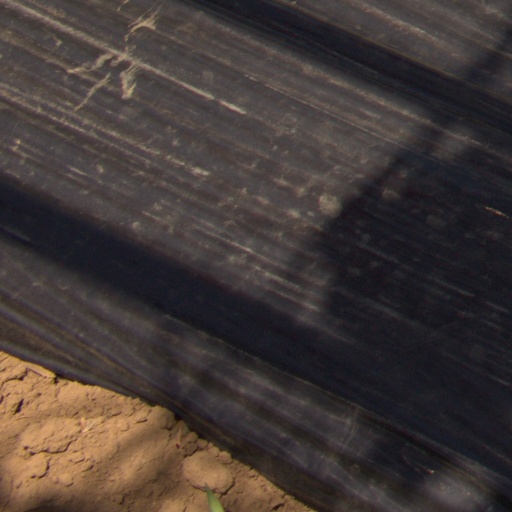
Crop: Jerusalem artichoke